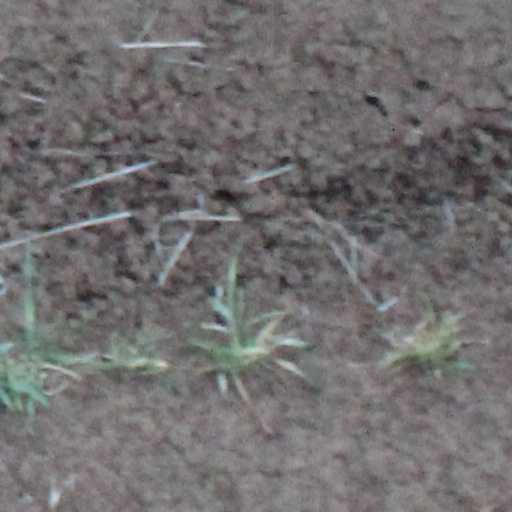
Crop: wheat